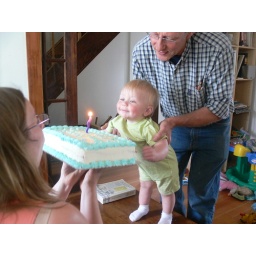
Eli getting ready to blow out the candle, standing on the coffee table and held by MorFar Steen